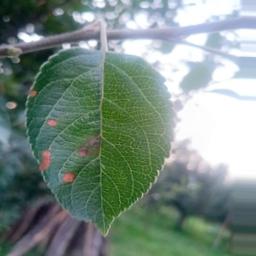
Label: Alternaria